Piotr Słonimski

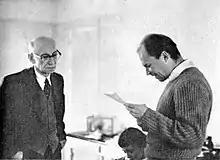
Antoni Słonimski and Piotr Słonimski

After the war, he finished medical studies at the Jagiellonian University in Kraków. In 1947, Słonimski emigrated and settled in France, as members of Armia Krajowa were prosecuted by the newly established communist government in Poland. Once in Paris, he joined the group of Boris Ephrussi at Sorbonne University and started working in the field of genetics. In 1952 he obtained his Ph.D.